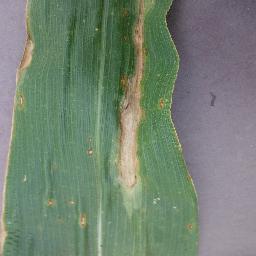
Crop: corn
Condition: (maize)_northern_blight